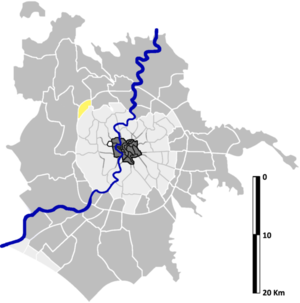
Ottavia est une zona di Roma (zone de Rome) située au nord-ouest de Rome dans l'Agro Romano en Italie. Elle est désignée dans la nomenclature administrative par Z.L, fait partie du Municipio XIX, et compte 20 603 habitants en 2010 répartis sur une superficie de 3,98 km².